Canon EF lens mount

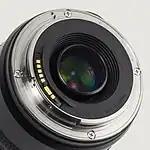
The electronic contacts (gold-plated) of an EF mount lens.

The EF lens mount is the standard lens mount on the Canon EOS family of SLR film and digital cameras. EF stands for "Electro-Focus": automatic focusing on EF lenses is handled by a dedicated electric motor built into the lens. Mechanically, it is a bayonet-style mount, and all communication between camera and lens takes place through electrical contacts; there are no mechanical levers or plungers. The mount was first introduced in 1987.